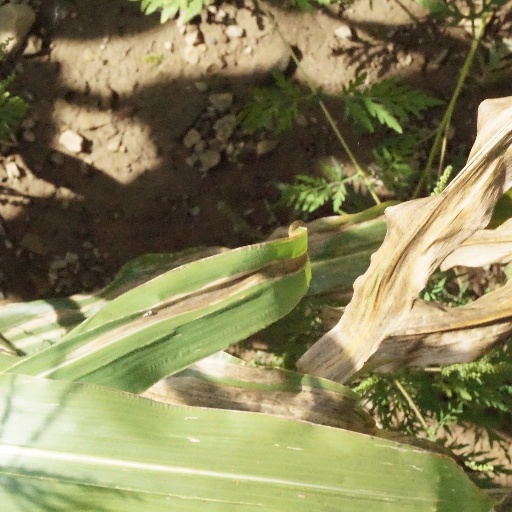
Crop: maize; corn